Alfredo Zegarra Tejada

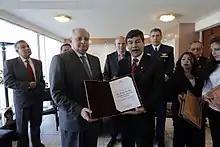
VISITA A LA CIUDAD DE AREQUIPA (9218960792)

Alfredo Zegarra Tejada Florentino (born October 16, 1951) is a Peruvian politician and the former mayor of Arequipa. He was elected as mayor in 2011. From 2003 to 2010, he was mayor of José Luis Bustamante District. He studied at the National University of Saint Augustine, and is married to Nelly Molina. Before entering politics, he was a physician.